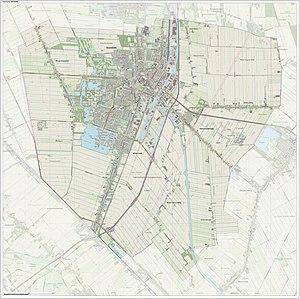
Veendam est un village et une commune des Pays-Bas, située dans la province de Groningue. Elle compte 28 000 habitants sur une superficie de 79 km².